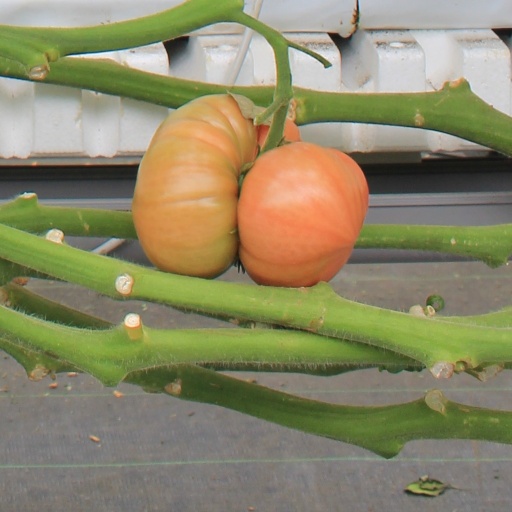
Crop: tomato